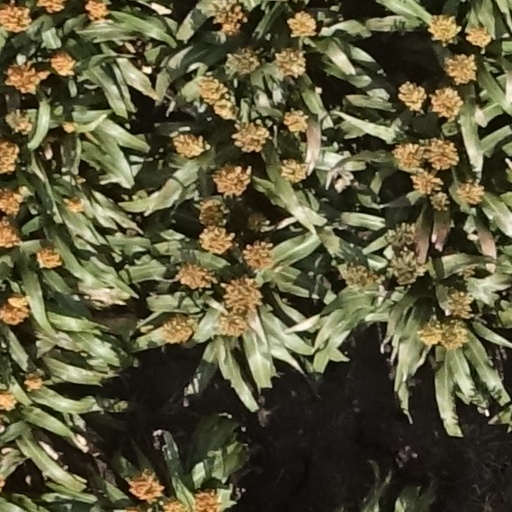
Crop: sorghum